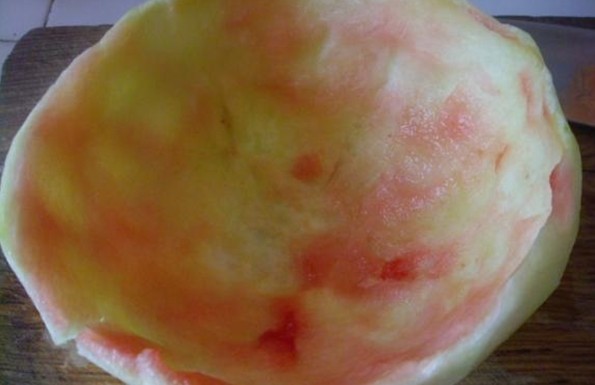
Label: trash